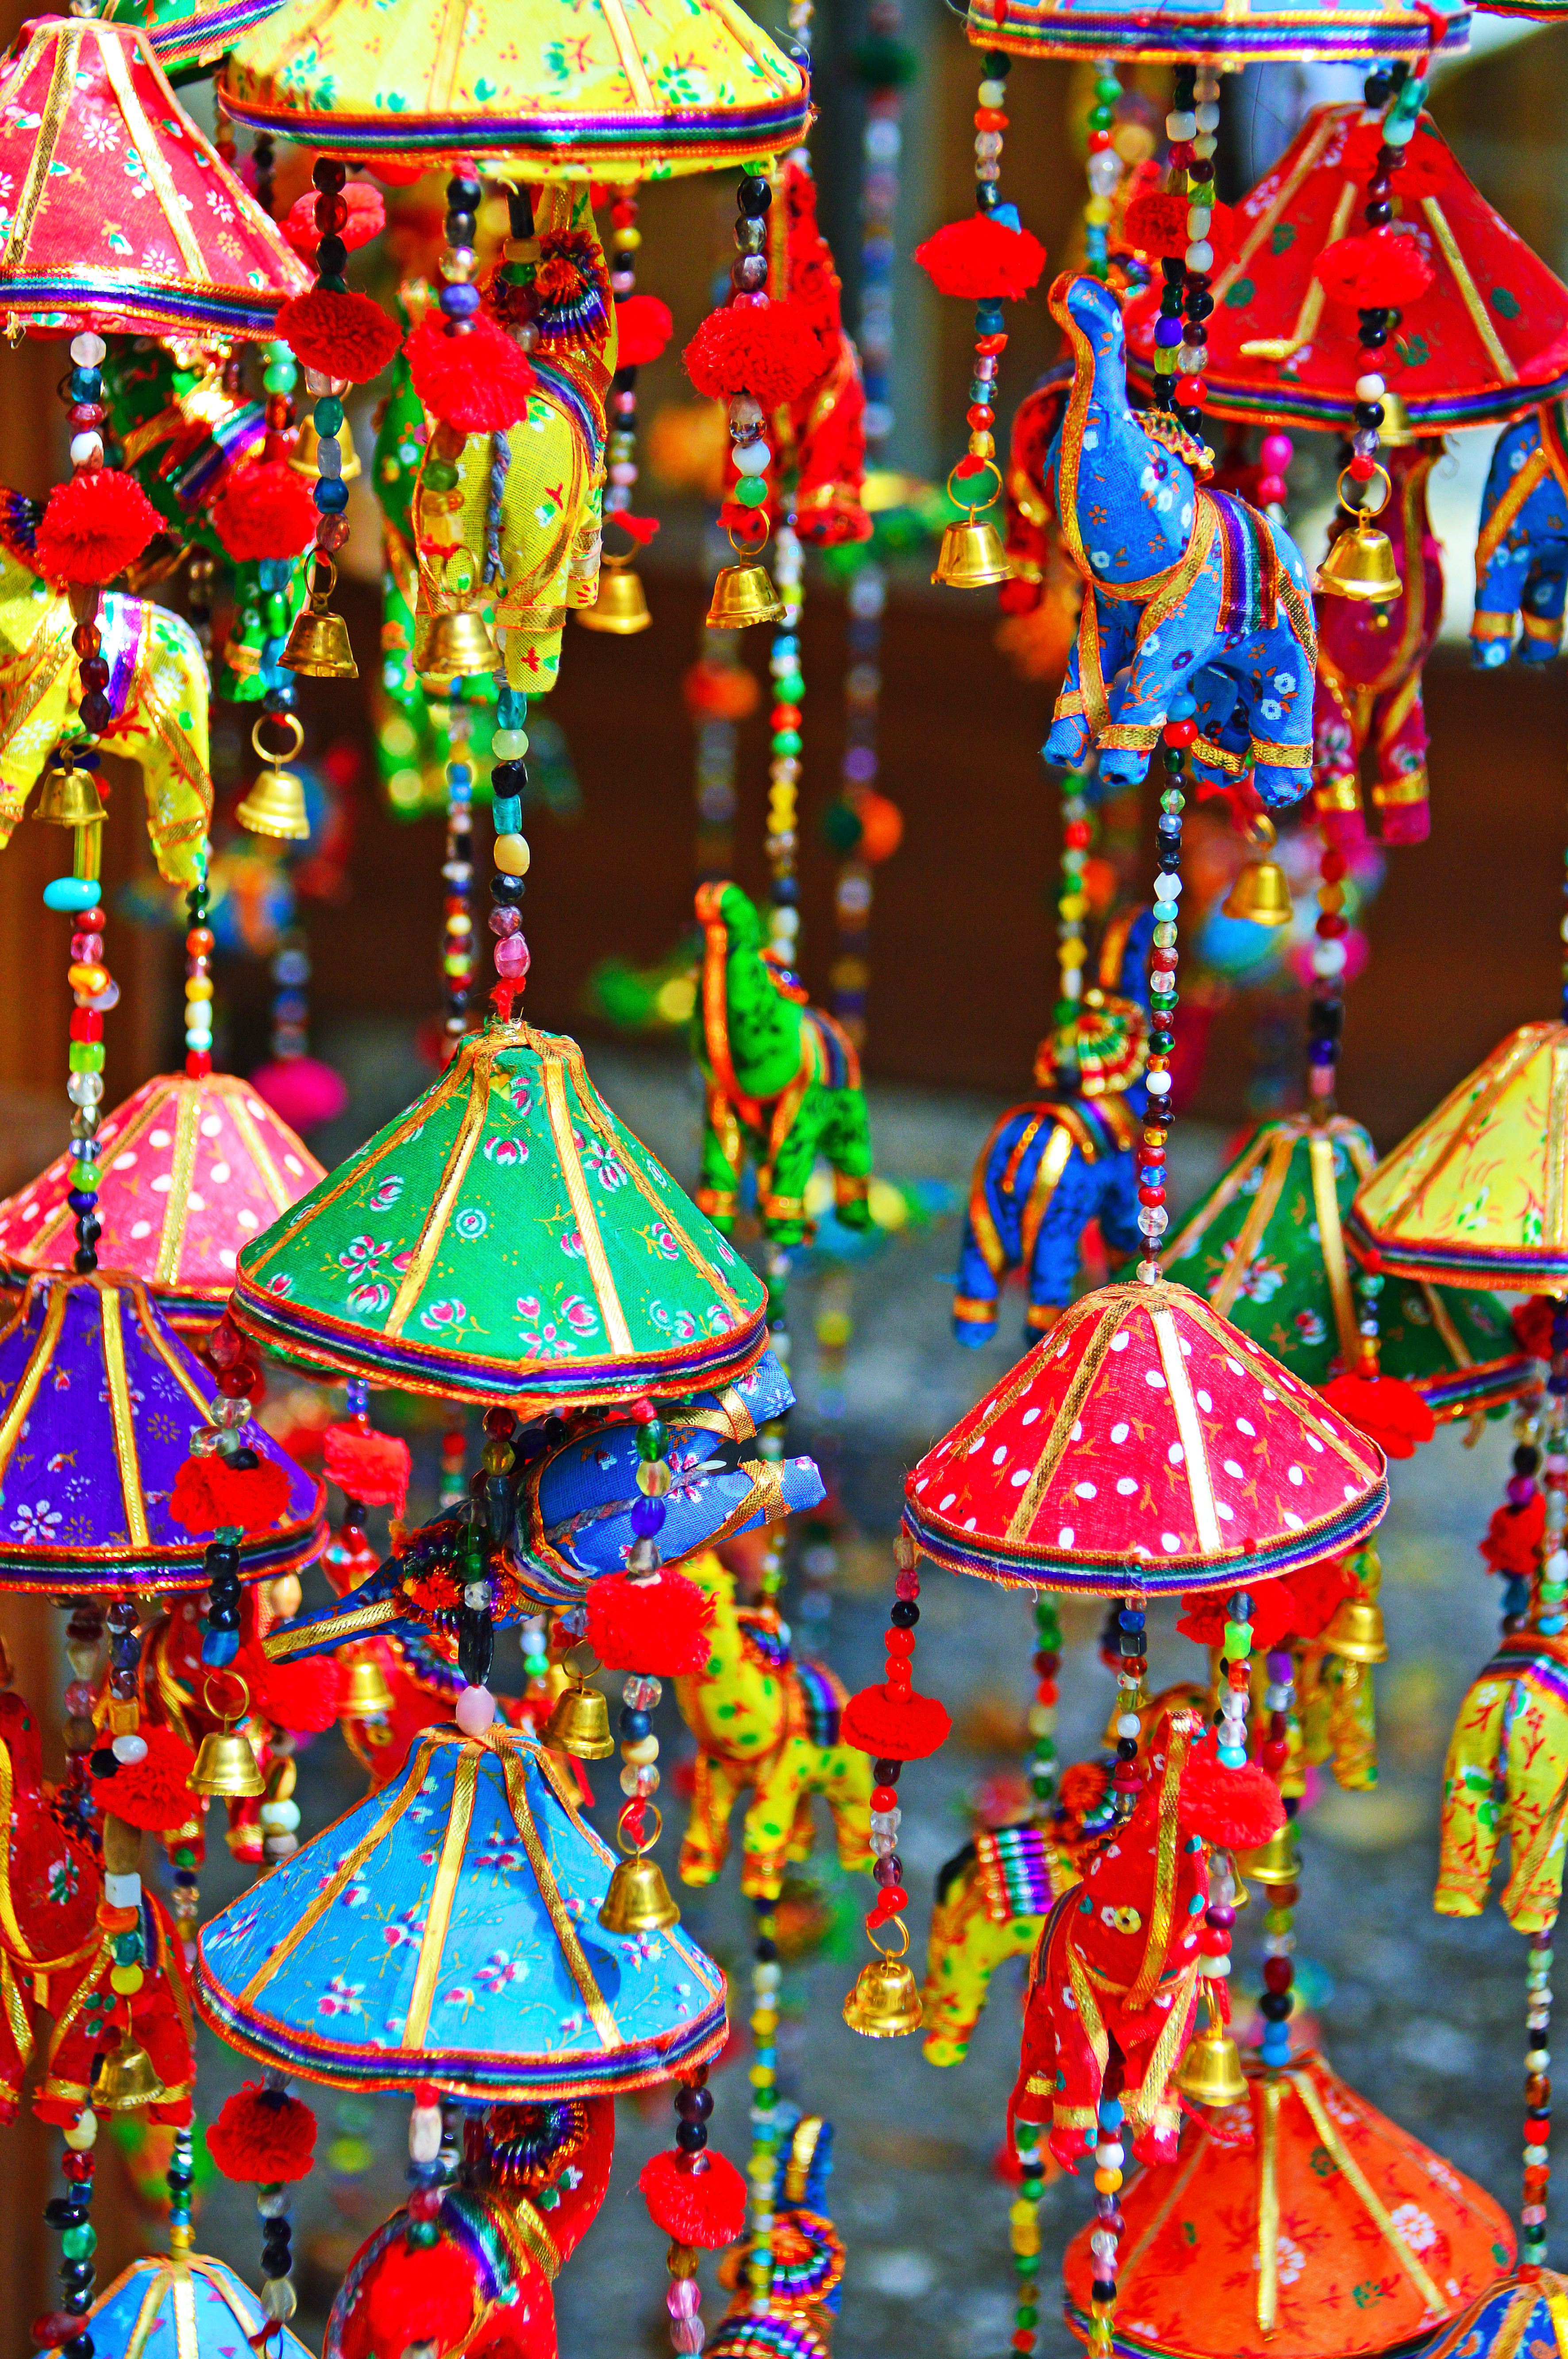
wind, chimes, chime, japan, summer, glass, bell, style, blue, green, background, bells, colorful, beautiful, garden, red, closeup, white, yellow, outdoor, culture, plants, decoration, design, light, traditional, color, jewelry, gold, party, luxury, gift, abstract, travel, holiday, tree, fashion, shop, bright, fair, festival, tradition, carnival, fete, amusement park, christmas decoration, mid autumn festival